Hoham-Klinghammer-Weckerle House and Brewery Site

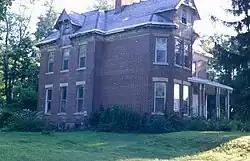
Front of the house

The Hoham-Klinghammer-Weckerle House and Brewery Site, located in Plymouth, Marshall County, Indiana is connected to three German families, all related through marriage, that settled in the area in 1844–1865. The Hoham, Klinghammer, and Weckerle families established and operated the Plymouth Brewery from 1857 to 1888. Among several buildings that existed at brewery site was a Stick/Queen Anne style house, now the only remaining building at the site.